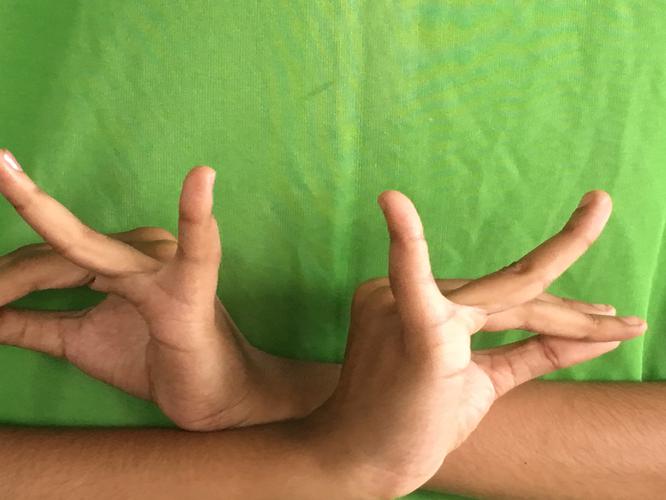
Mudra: Katakavardhana
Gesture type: double_hand